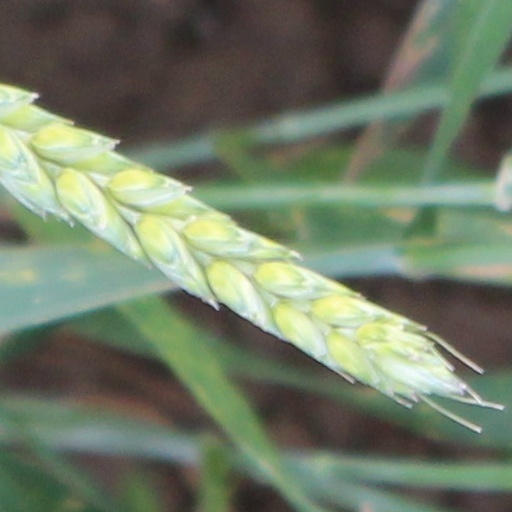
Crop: wheat